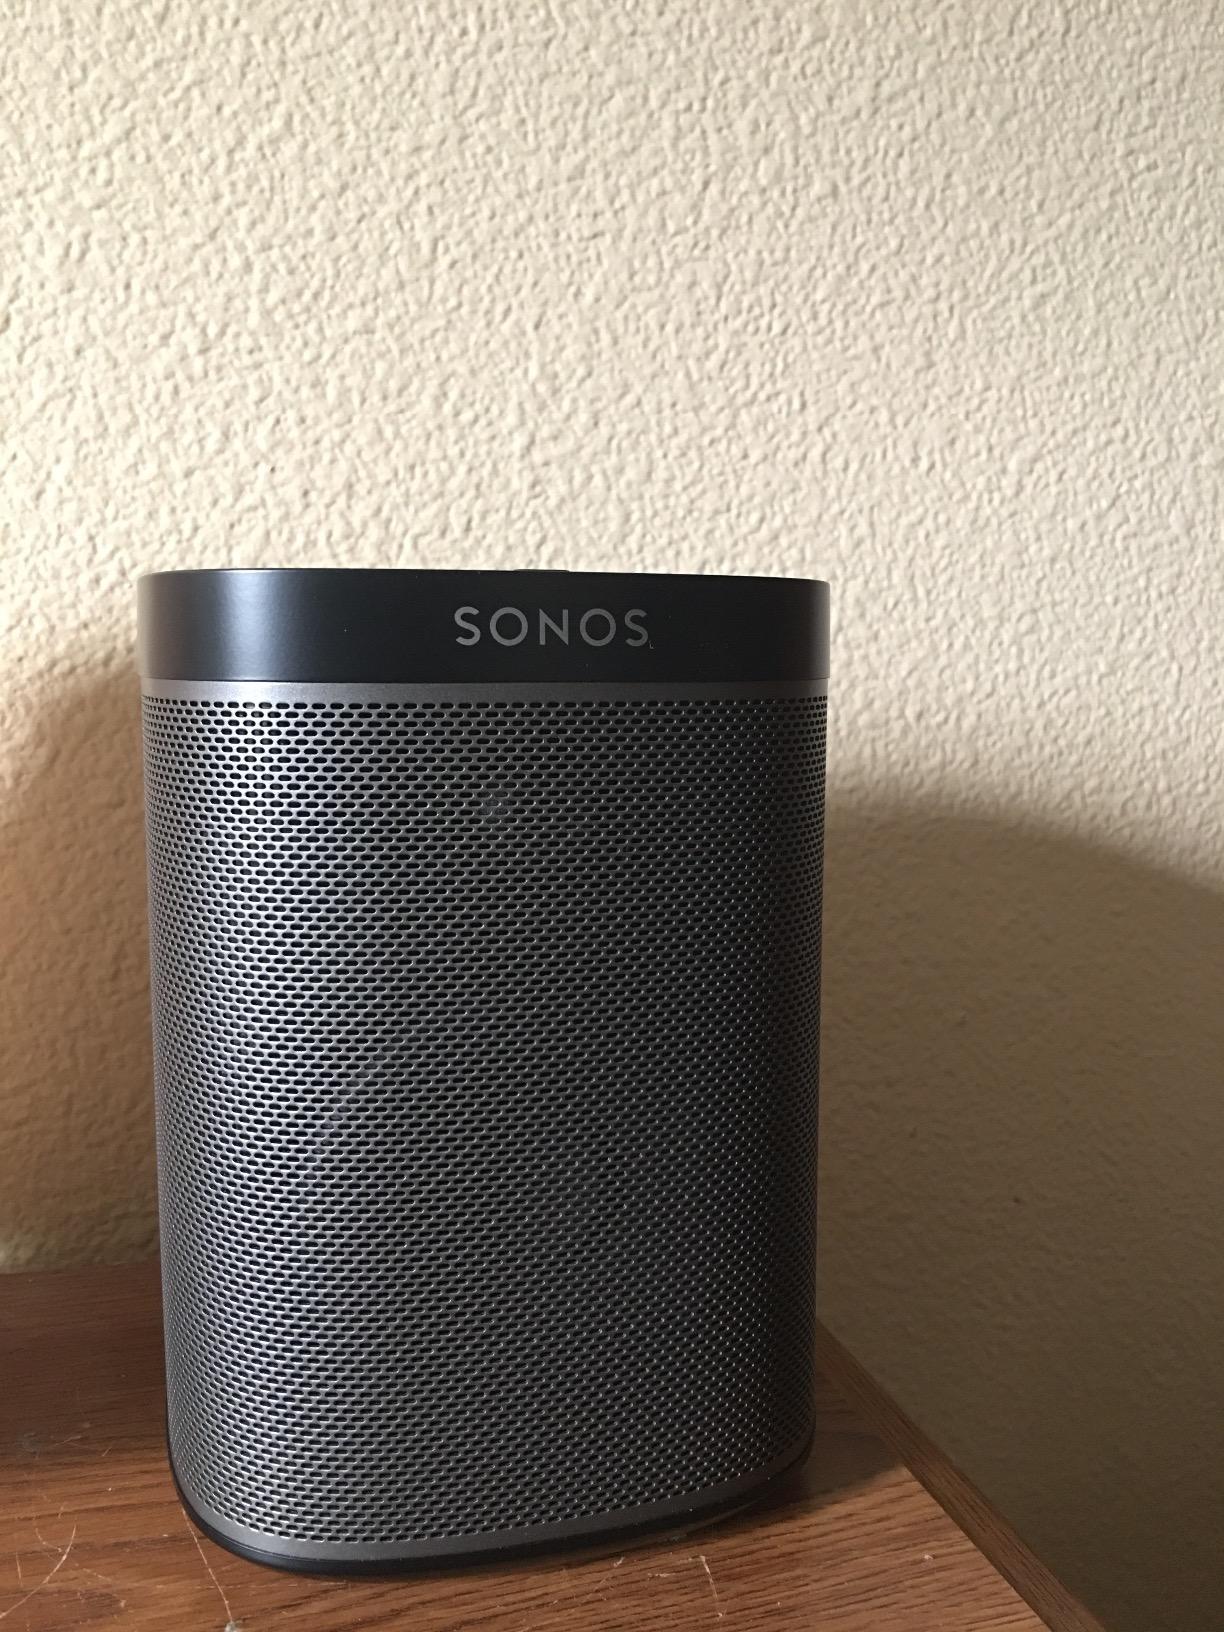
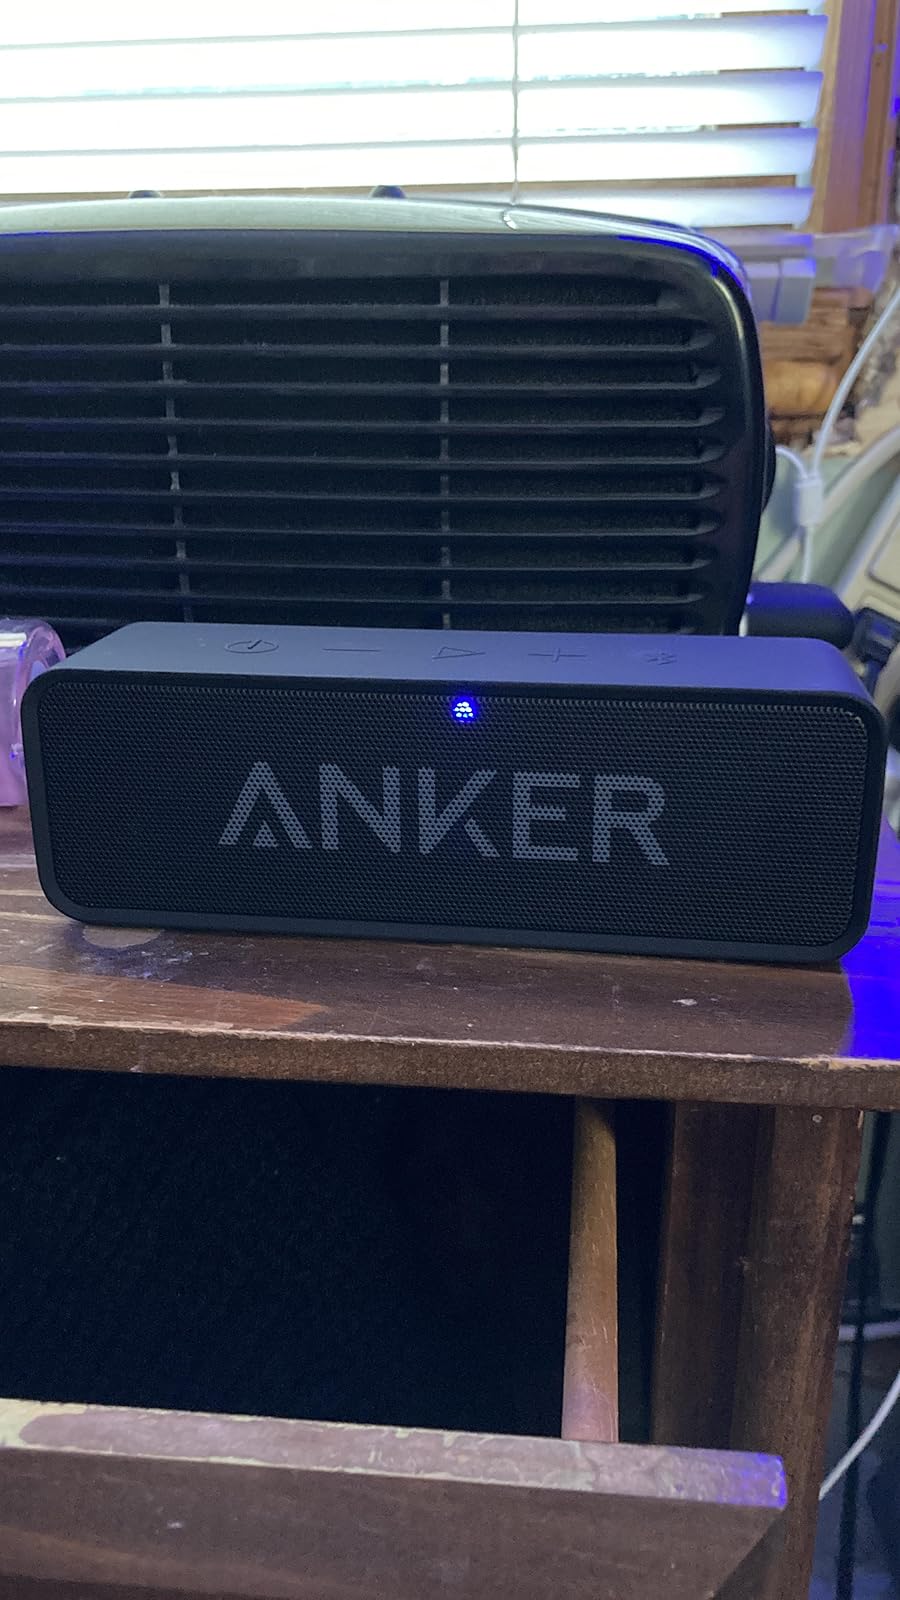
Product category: speaker
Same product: no